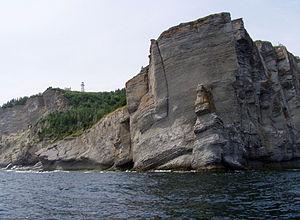
Formation rocheuse appelée Le Vieux et phare de Cap Gaspé, parc national de Forillon, Québec, Canada"
Le parc national de Forillon est un parc national du Canada de 244,8 km² situé dans la région de la Gaspésie au Québec. Le parc comprend des forêts, une côte maritime, des marais salants, des dunes, des falaises, une plage ainsi que l'extrémité nord des Appalaches québécoises. Le parc a été créé en 1970 dans le but de protéger un élément représentatif des monts Notre-Dame.
Le phare de Cap Gaspé est une station automatisée d'aide à la navigation du golfe du Saint-Laurent, située sur le cap Gaspé, pointe sud de la péninsule de Forillon, à Gaspé dans la Gaspésie–Îles-de-la-Madeleine au Québec.